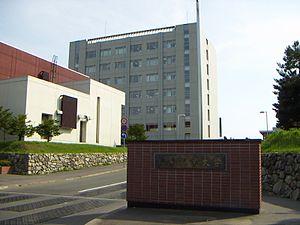
L'université de technologie de Kitami couramment abrégée en KIT est une université nationale japonaise, située à Kitami, sur l'île de Hokkaidō.